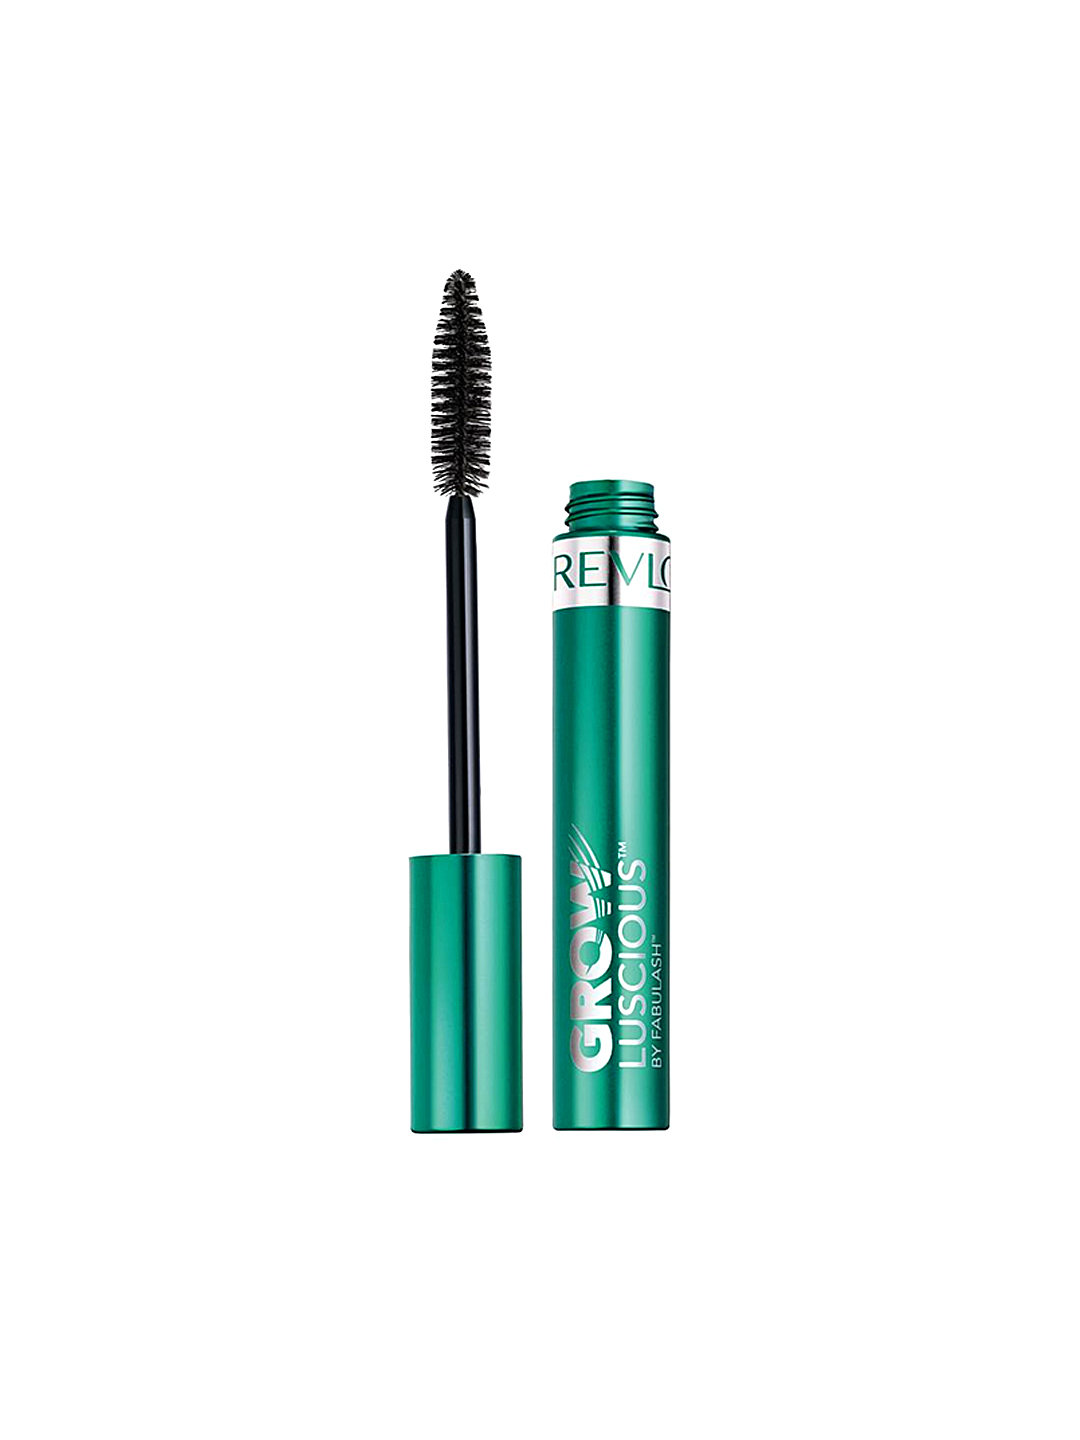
Revlon Grow Luscious Blackest Black Mascara & Lash Enhancer 5354-01
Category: Personal Care / Eyes / Mascara
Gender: Women
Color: Black
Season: Spring 2017
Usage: Casual